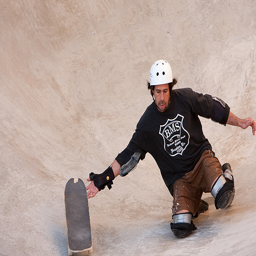
A man with a skateboard on concrete wearing knee pads and a helmet.
A skateboarder bails and hits the ground on his kneepads
A skateboarder fell off his skateboard on to his knees
A skateboarder on his knees grabbing a skateboard.
a man kneeling on the ground beside his skateboard